It Takes a Church

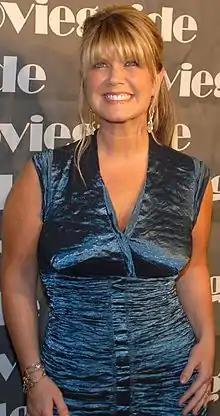
Natalie Grant, host of "It Takes a Church"

The series travels to various churches and congregations to have a single, unsuspecting member of the church presented with potential suitors. Each episode begins at the setting of a church service, with host Natalie Grant appearing to introduce the show. A single member of the congregation is introduced to his or her surprise, while members of the congregation then nominate other single members of the congregation as suitors. The number of suitors is immediately narrowed down to four; they are the top three as voted by the congregation and a fourth chosen by the pastor or minister.